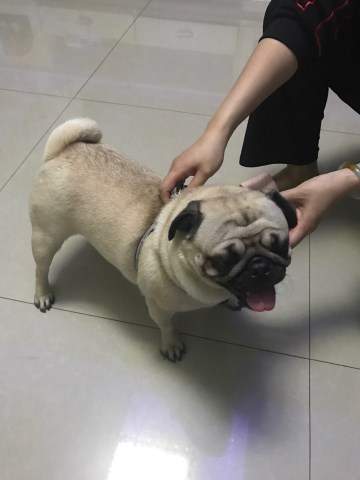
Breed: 798-n000130-pug